Nuristan Province

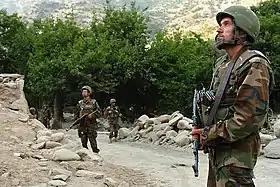
Members of the Afghan National Army (ANA) during a U.S.-led patrol in Wadawu valley during Operation Silver Creek in August 2009

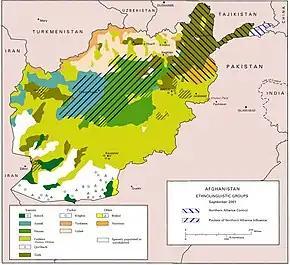
Ethnolinguistic groups in Afghanistan

Since the creation of Pakistan in 1947, Afghan politicians (particularly Mohammed Daoud Khan) have been focused on re-annexing Khyber Pakhtunkhwa and the Federally Administered Tribal Areas of what is now Pakistan. This has led to militancy on both sides of the Durand Line.